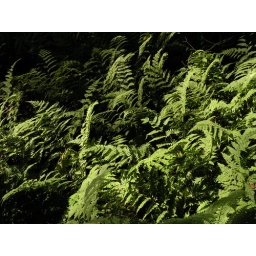
Clear Creek Metro Park. ferns are all over the ground on the hill